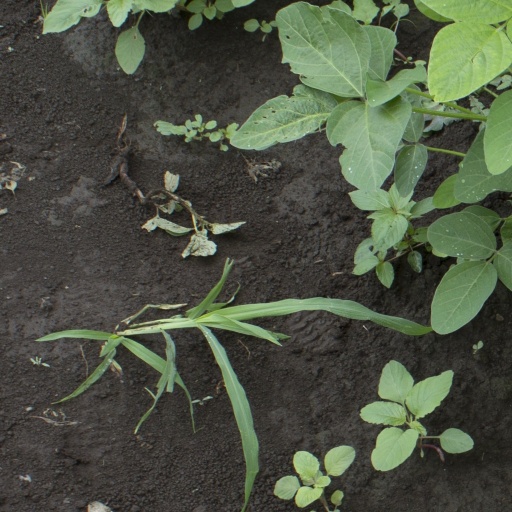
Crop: soybean